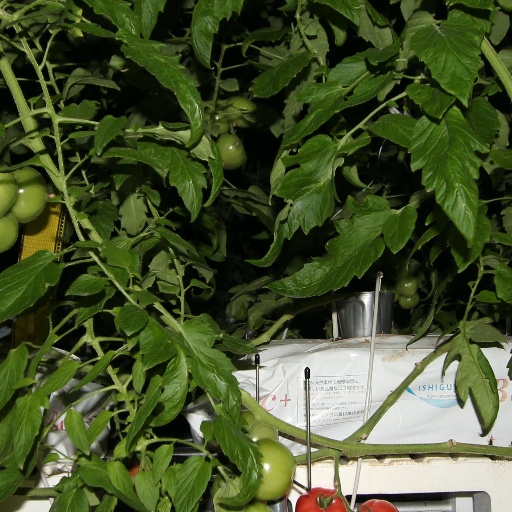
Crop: tomato